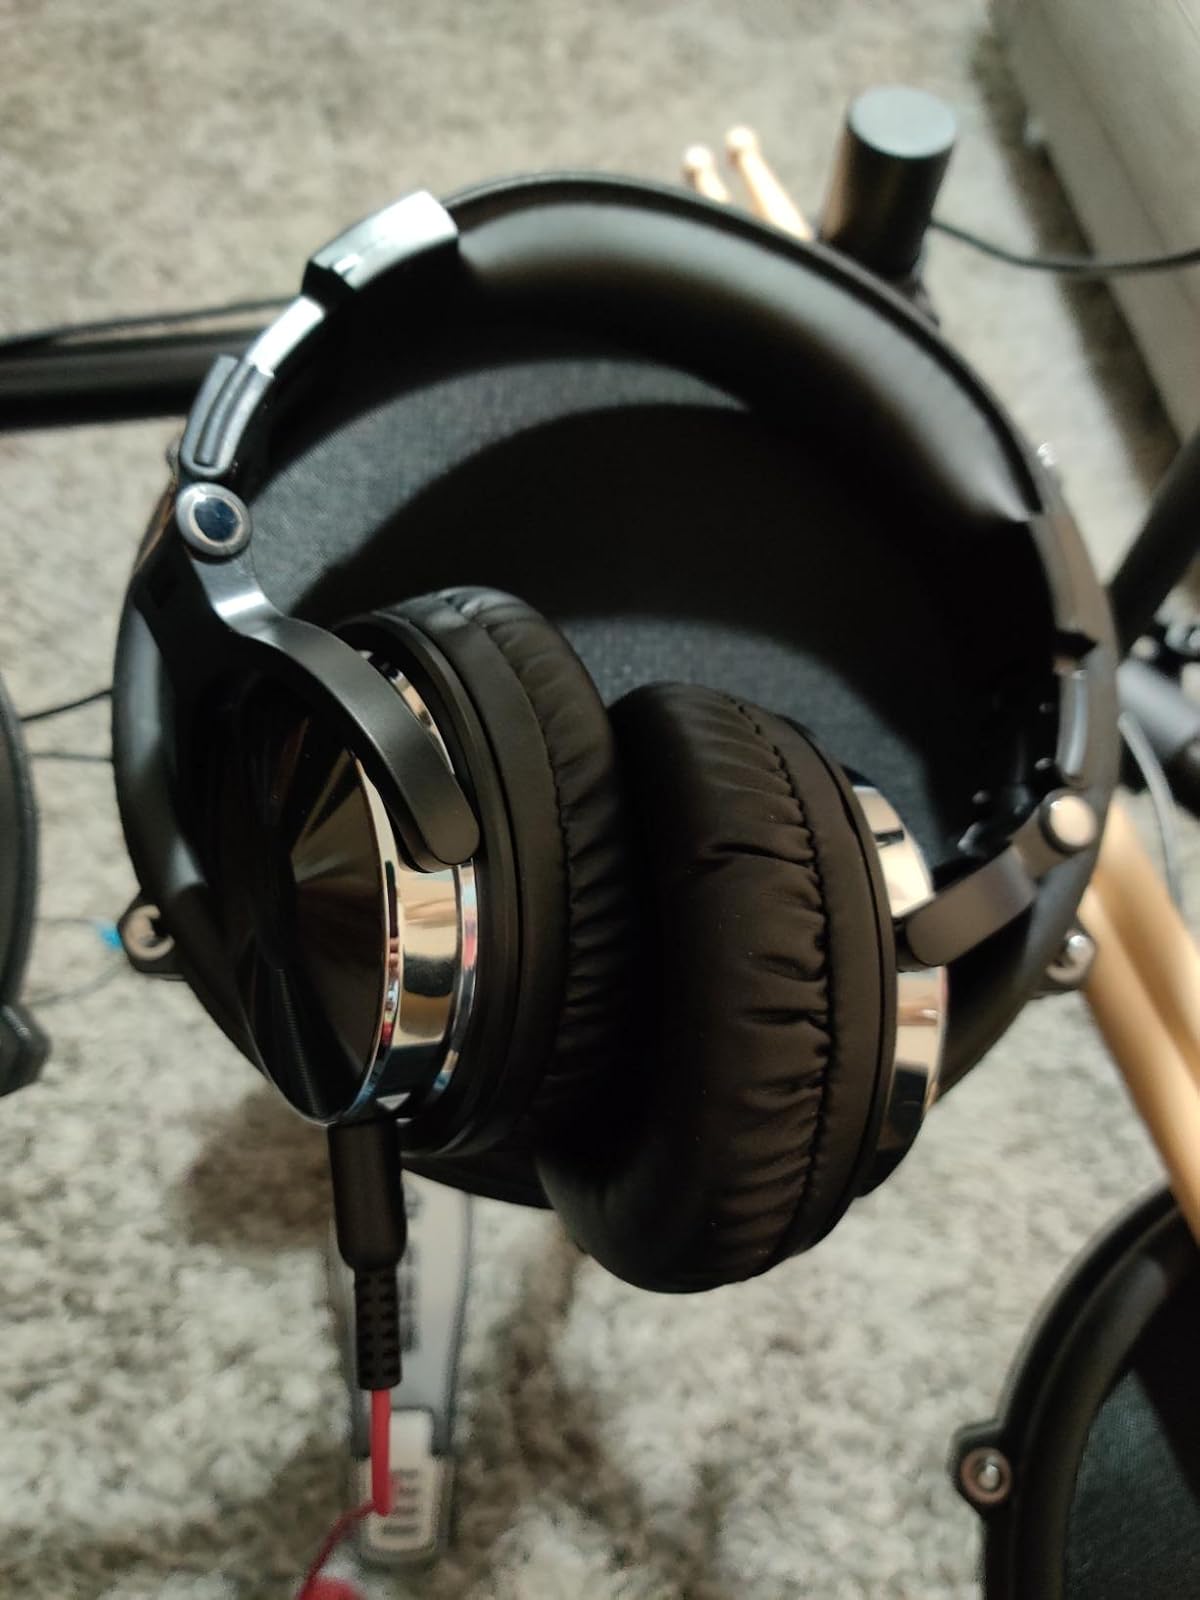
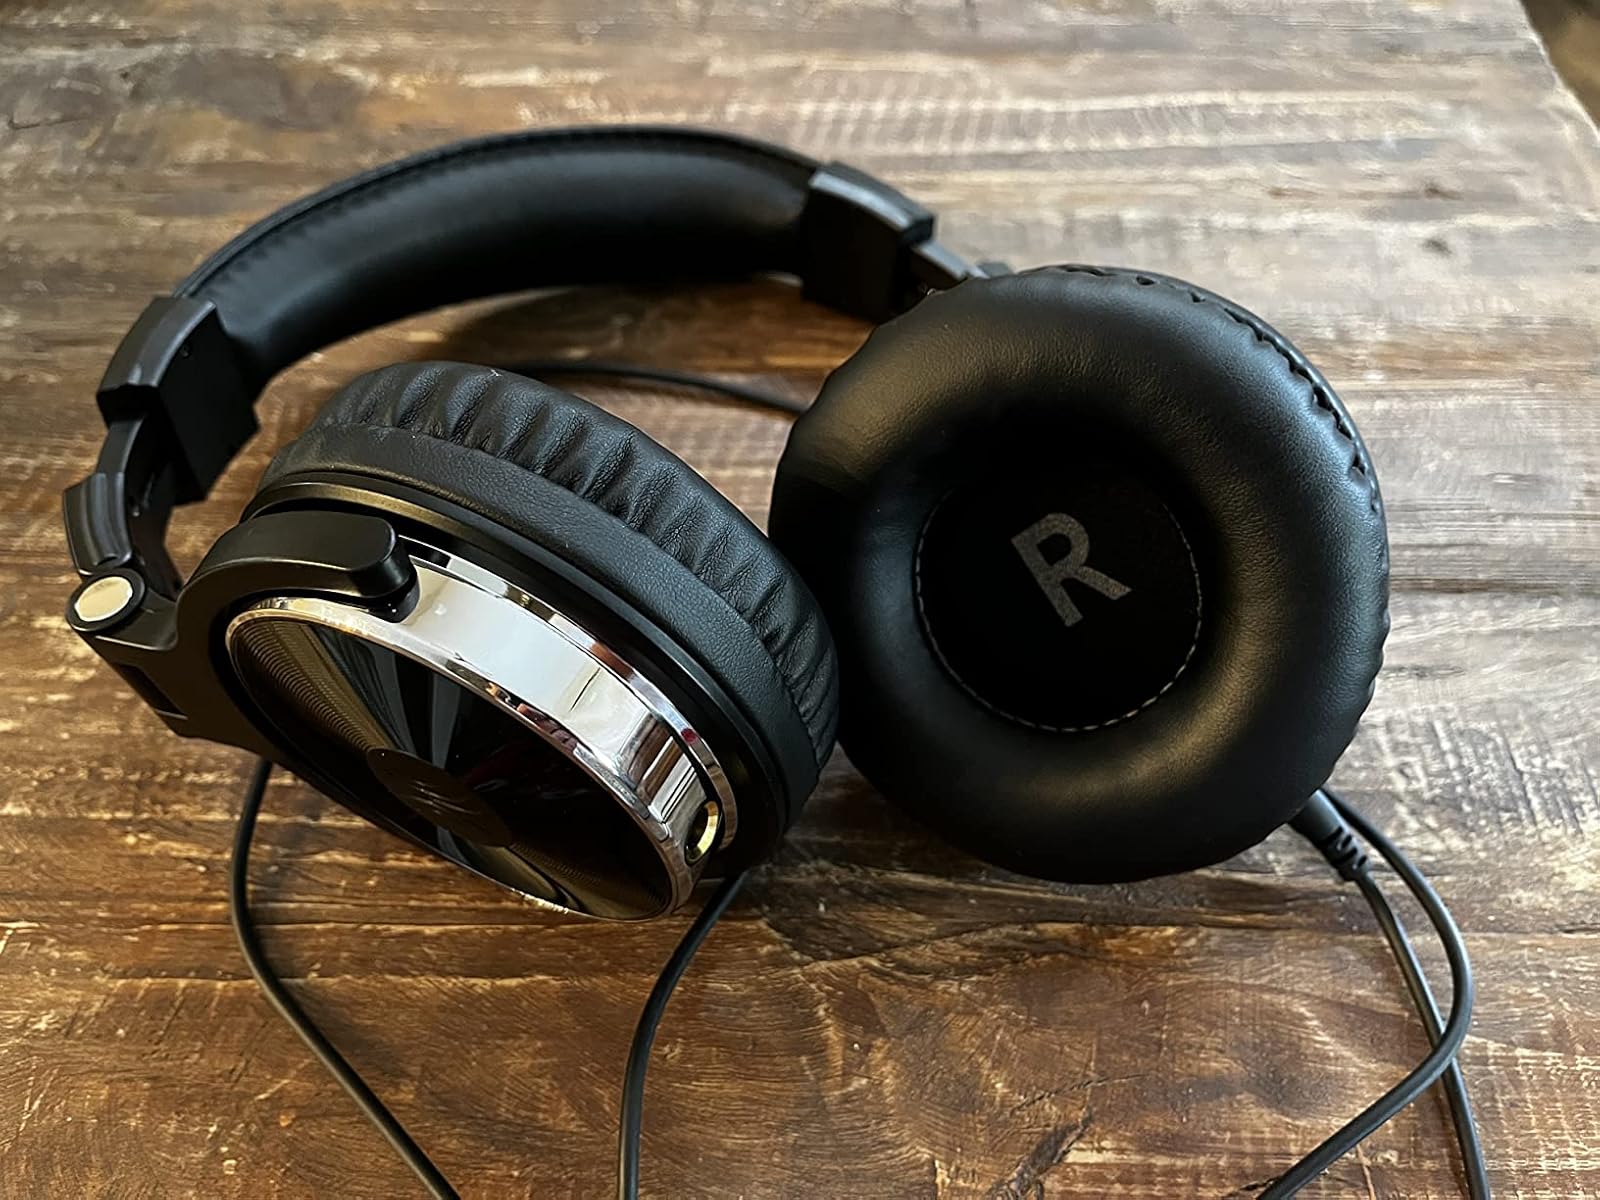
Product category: headphones
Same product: yes